Plate spinning

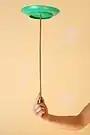
Modern plastic spinning plate

Plate spinning has a variety of related skills and performances. The most recognised is the spinning of a plate horizontally on top of a stick. Plates can, however, be spun on their edge, as in 'Plate waltzing' or spun vertically as in 'Plate juggling'. Plate spinning skills can also be performed with other circus skills such as acrobatics and other juggling or balance skills.